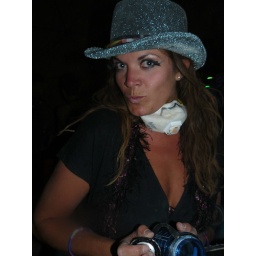
Random girl in hat @ Auto Sub for Big Bootie Mashup